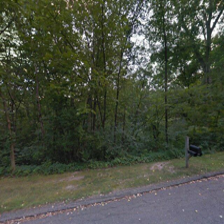
Label: streetView